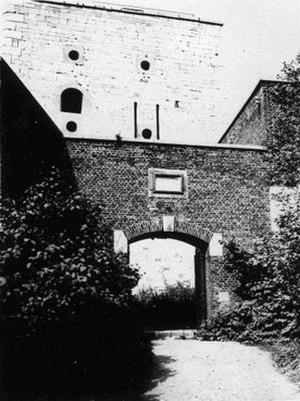
Vue de Huy, 1940-1945
Le Fort de Huy est une forteresse, construite en 1818, accrochée au bord de la Meuse et qui domine la ville de Huy, dans la province de Liège en Belgique. ll se trouve à l'emplacement de l'ancien Tchestia, une des "quatre merveilles" de la ville de Huy.